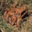
Label: frog